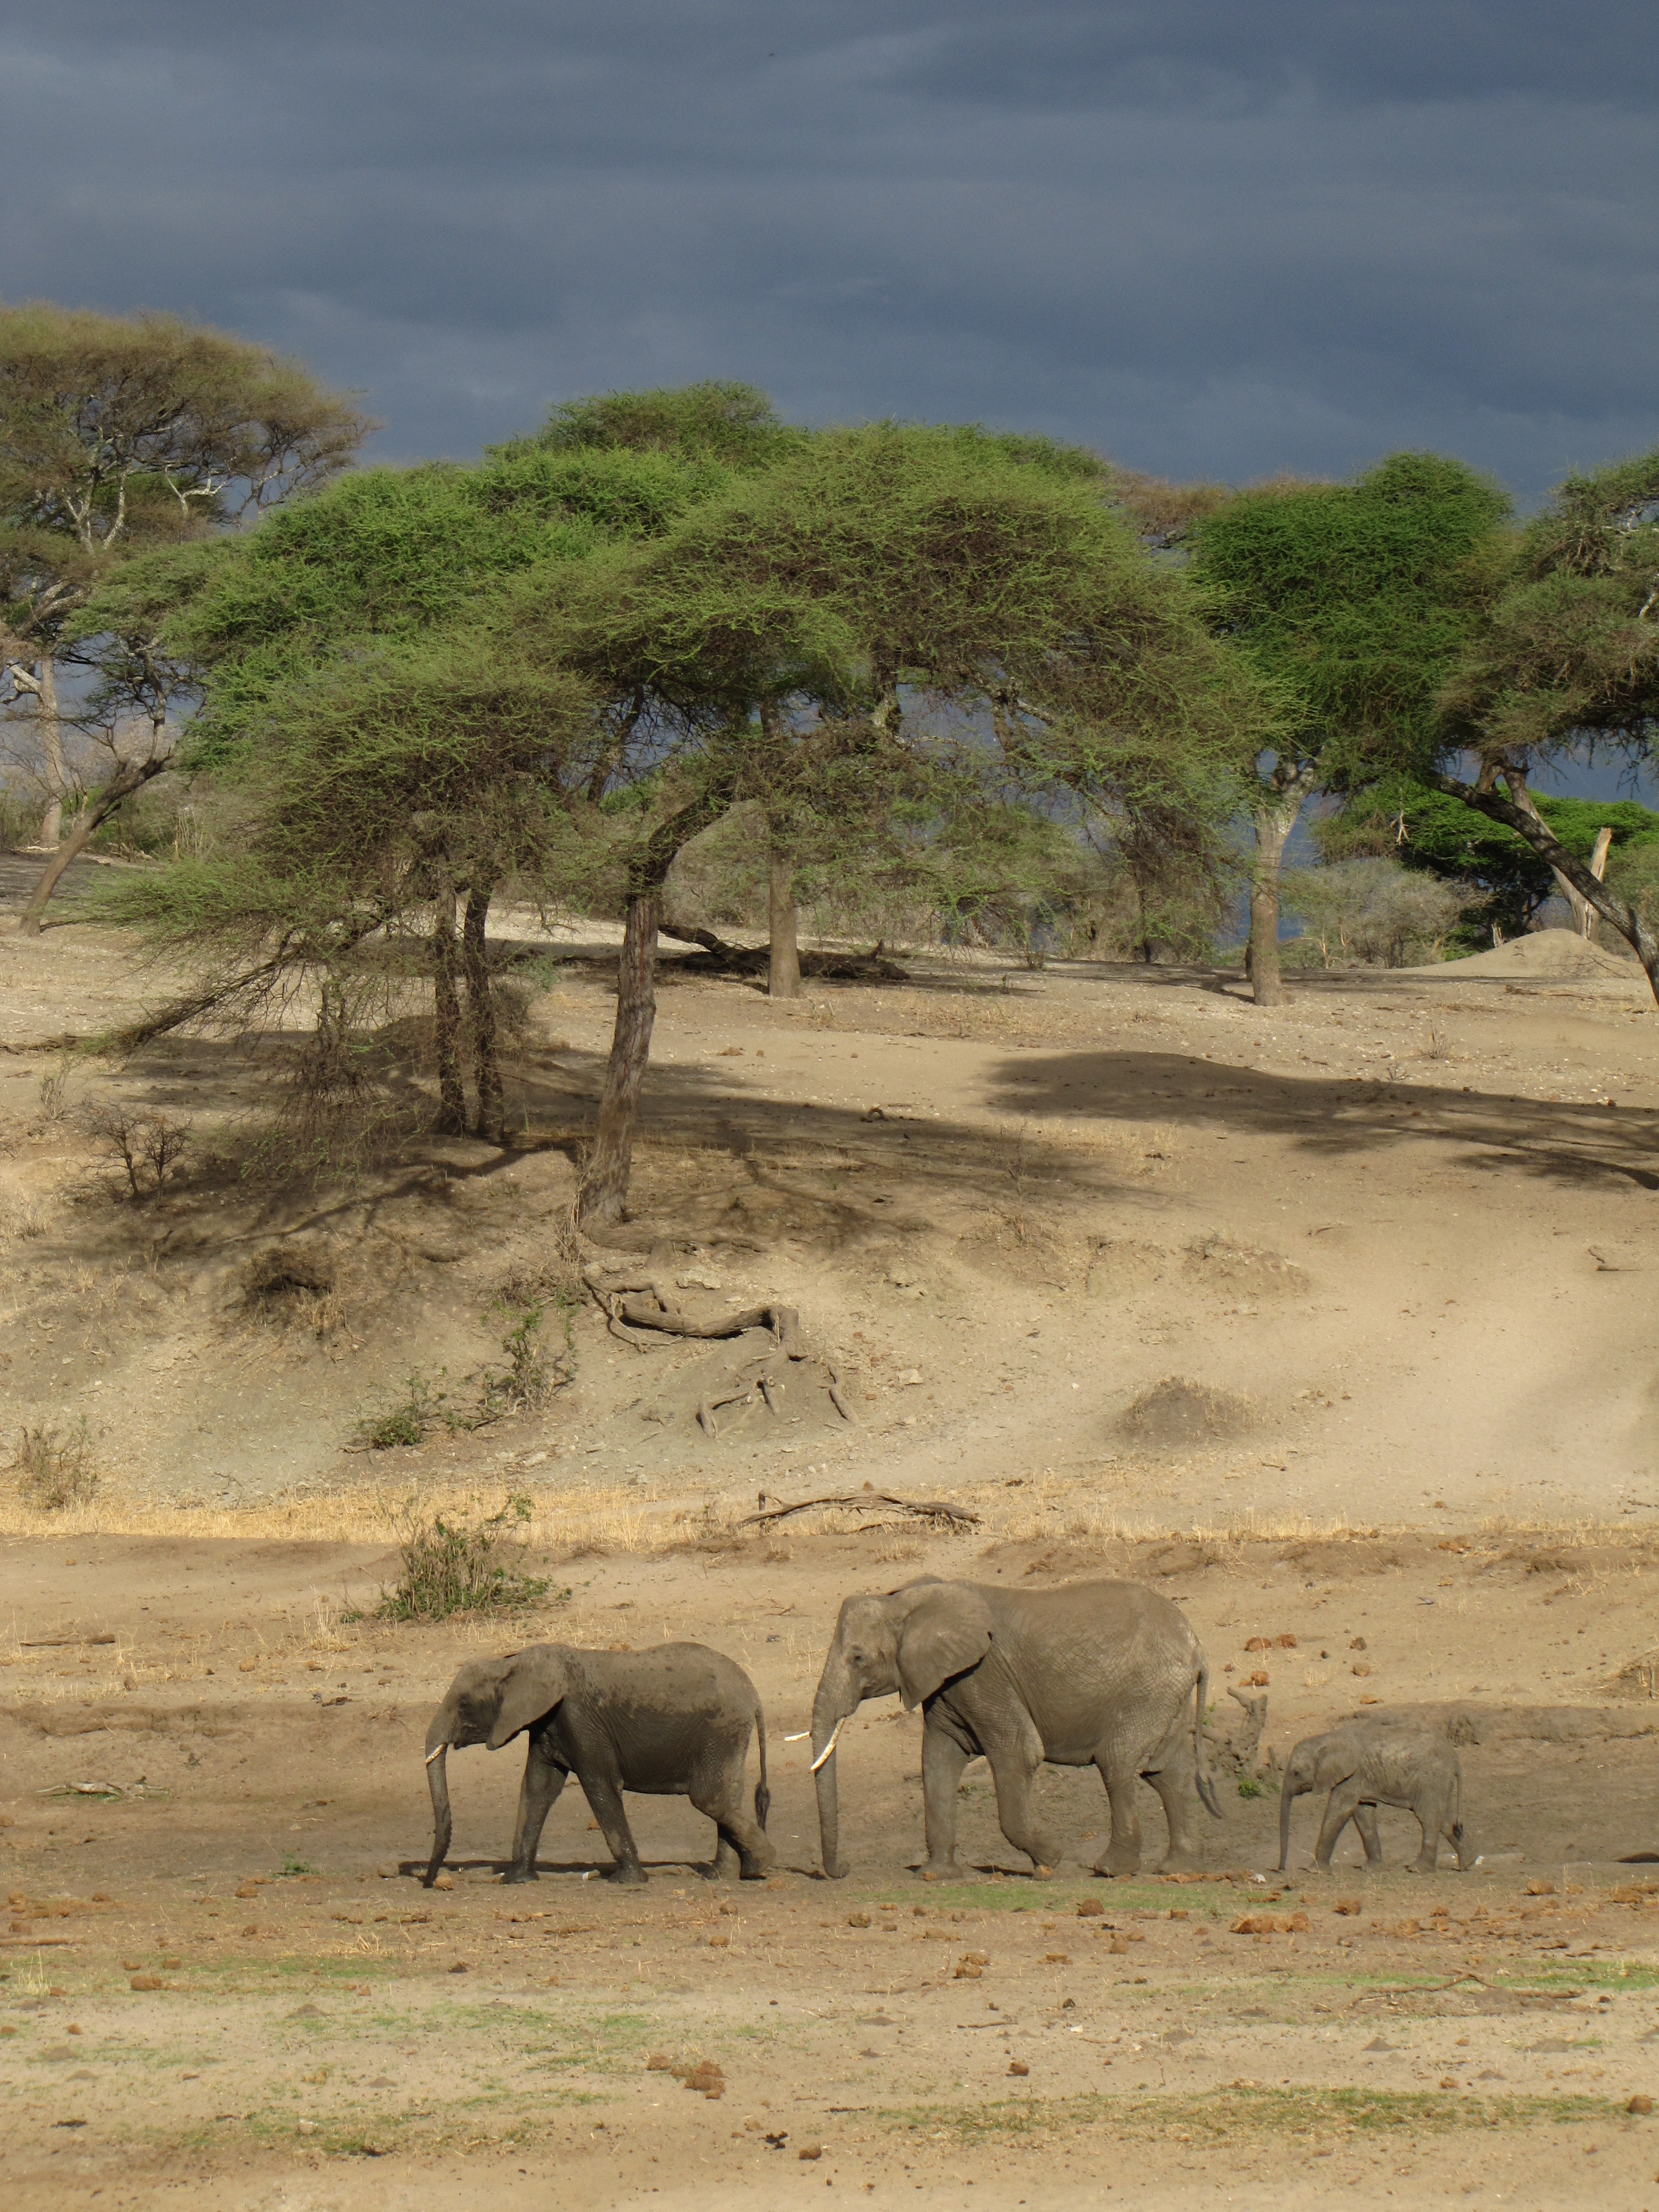
nature, adventure, wildlife, green, blue, yellow, fauna, savanna, plain, elephant, mama, tanzania, papa, safari, ecosystem, elephants, baby elephant, elephants and mammoths, dark air